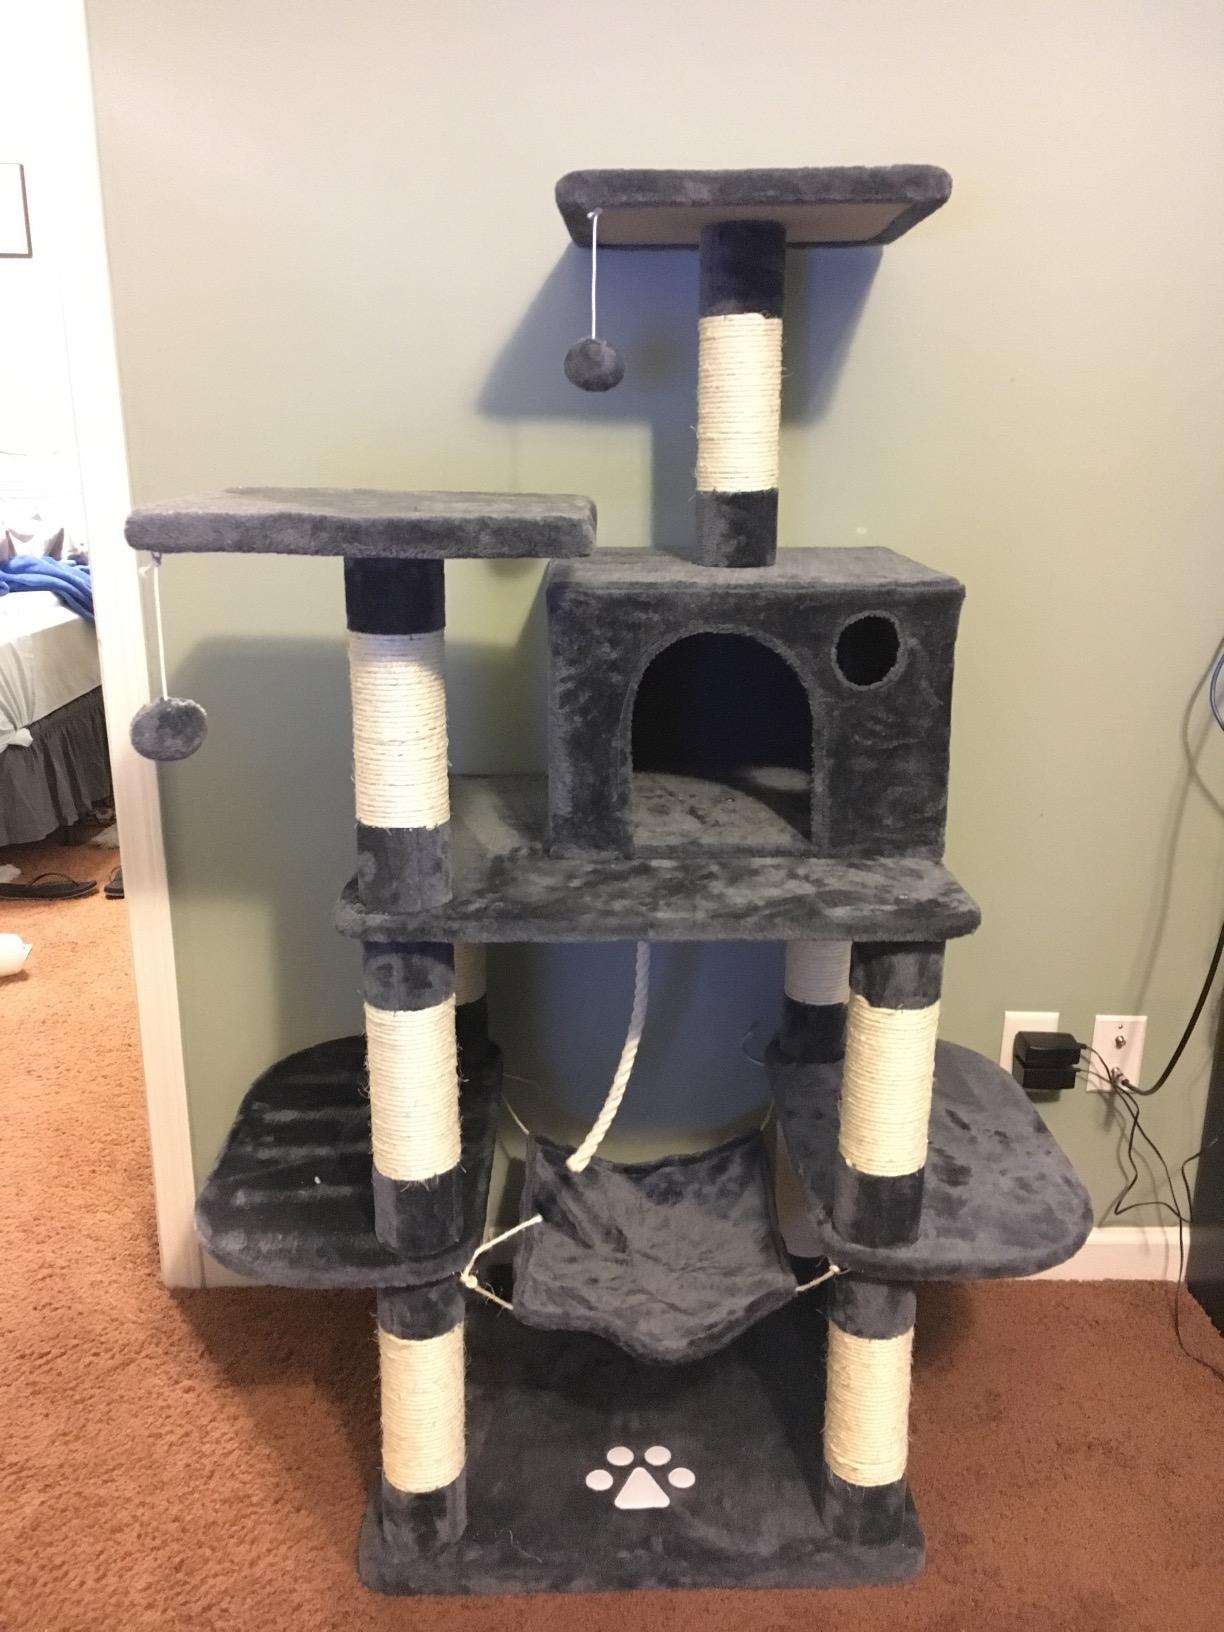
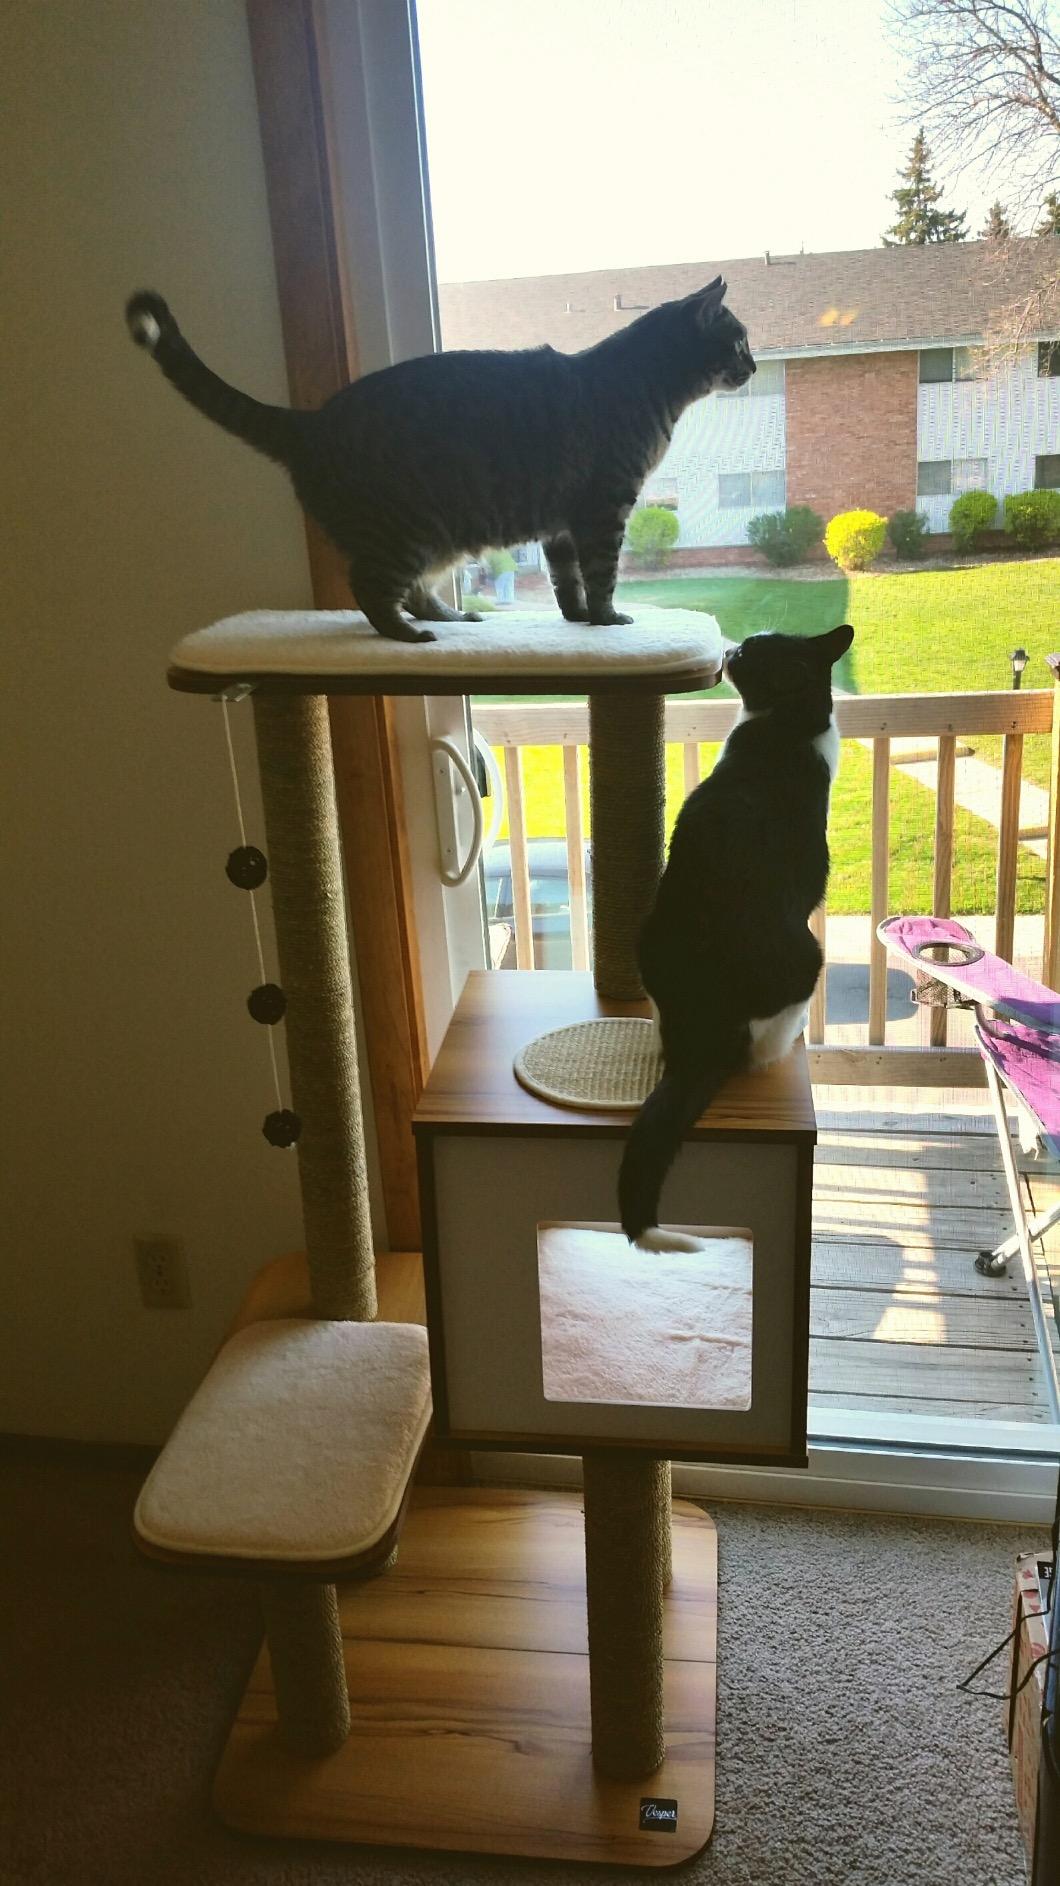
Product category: items_cat tree
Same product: no